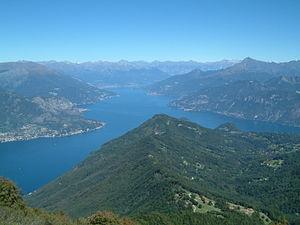
Pline le Jeune est né en 61 ou 62 après J.-C. à Novum Comum en Cisalpine sous le nom Caius Caecilius, adopté par son oncle maternel Pline l'Ancien sous le nom de Caius Plinius Caecilius Secundus, et mort entre fin 113 et 115 probablement dans la province de Bithynie et Pont. C'est un sénateur et célèbre avocat romain des règnes de Titus à Trajan, proche de ce dernier, consul suffect en 100 et gouverneur impérial de la province de Bithynie et Pont entre 111 et 113. À l'instar de son oncle, le naturaliste Pline l'Ancien, il est resté célèbre principalement en raison de son travail littéraire qui a partiellement survécu, notamment sa fameuse correspondance.
Le lac de Côme est un lac italien des Préalpes lombardes situé à cheval sur les provinces de Côme et de Lecco, à environ 45 km au nord de Milan. Avec une profondeur maximale de 418 m, un pourtour de 170 km et une superficie de 145 km², c'est l'un des plus importants lacs italiens.